Chernov House

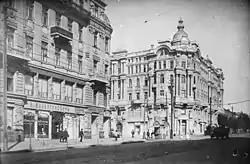
Chernov House (on the left), Melkonov-Yezekov House (on the right) in 1919

The Chernov House was built in the 1890s by order of Rostov merchant Karapet Chernov. Originally the building had only three storeys but, due to the housing boom in Rostov-on-Don, the number of storeys was increased to five floors to a design by Rostov-on-Don architect F. S. Yasinsky and engineer G. G. Chorchopyan. An urban legend relates to the construction of the building. Two merchants allegedly made a bet about which one of them was richest. They decided to each build a revenue house, making them as luxurious as possible, on opposite sides of Bolshaya Sadovaya Street. Both houses were built with five storeys, but the rival Melkonov-Yezekov House as completed was taller than the Chernov House, by having a taller dome on the roof.